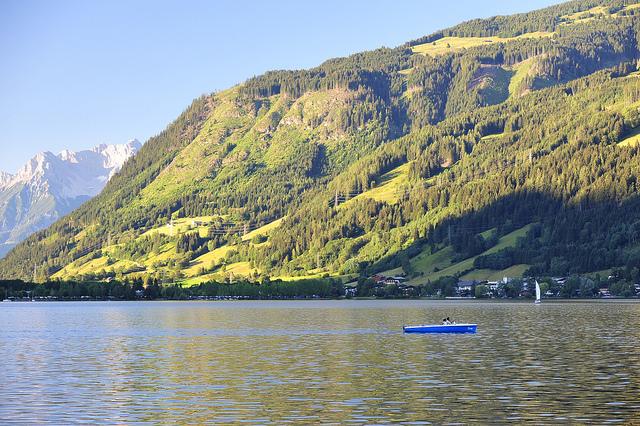
A small boat on a calm mountain lake.